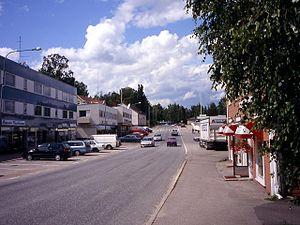
Ruovesi est une municipalité du centre-ouest de la Finlande. Elle se situe dans la région du Pirkanmaa.